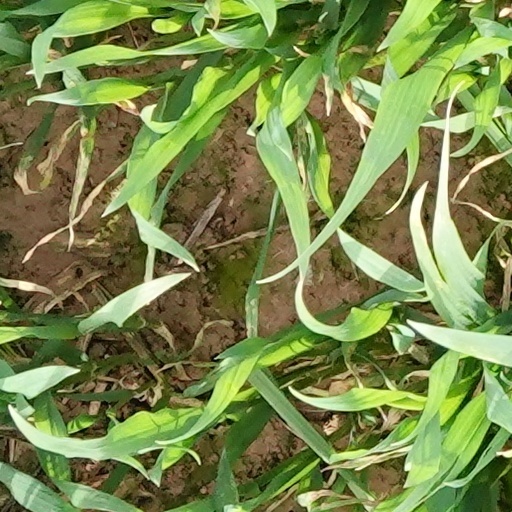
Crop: wheat